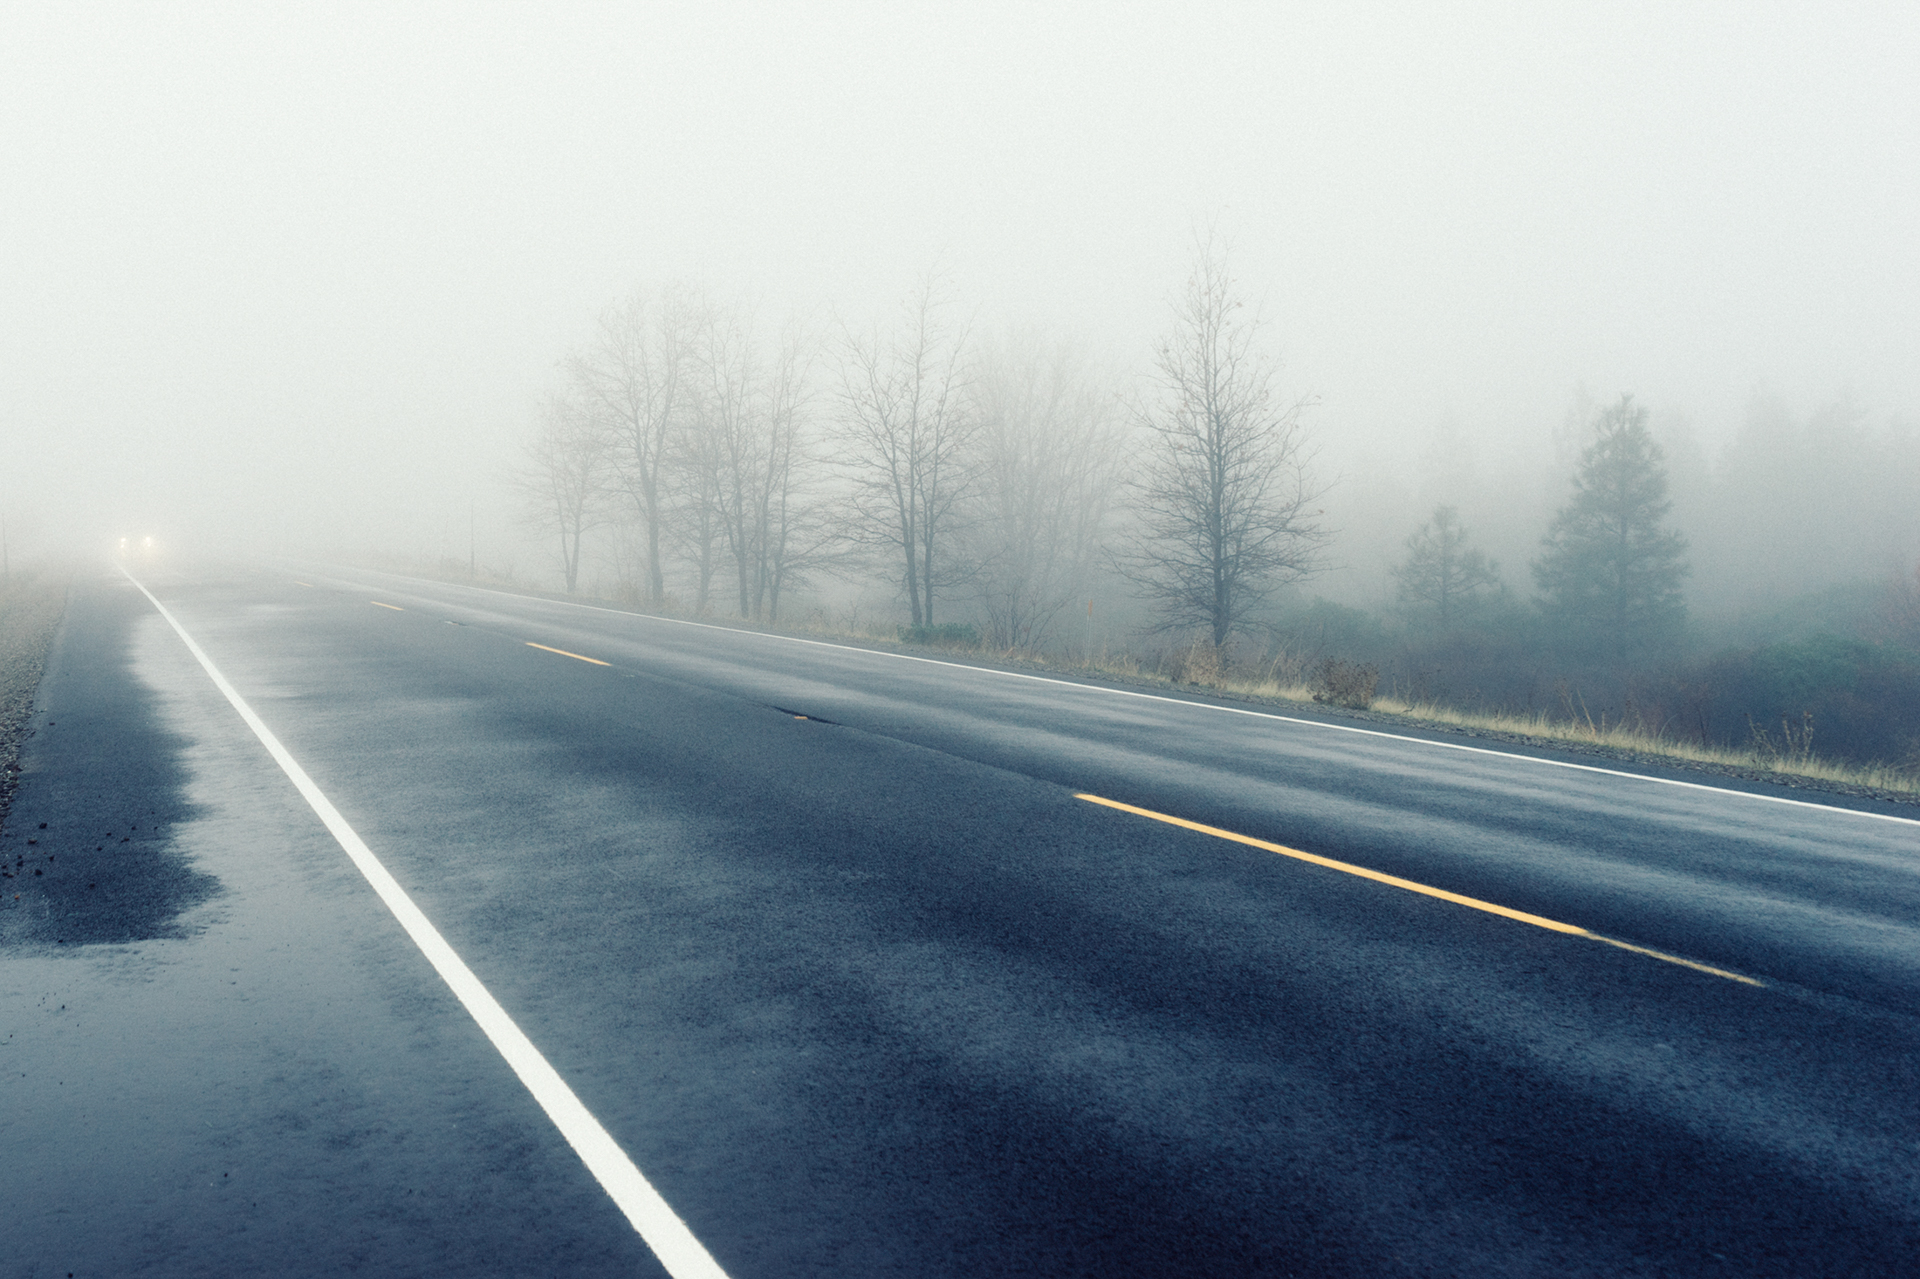
snow, winter, fog, road, mist, morning, highway, driving, foggy, weather, lane, season, visibility, infrastructure, misty, slippery, freezing, icey, atmospheric phenomenon